Rolls-Royce Silver Spirit

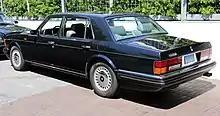
Rolls-Royce Silver Dawn (U.S.)

Designed in the autumn of 1992, the "New Silver Spirit/New Silver Spur" was the final revision of the Silver Spirit and Silver Spur, introduced late in 1995 as a 1996 model.